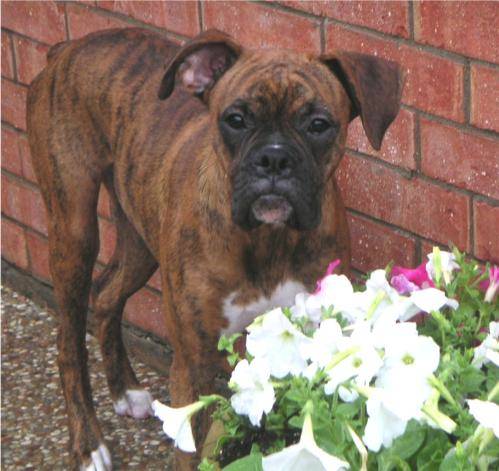
Label: dog